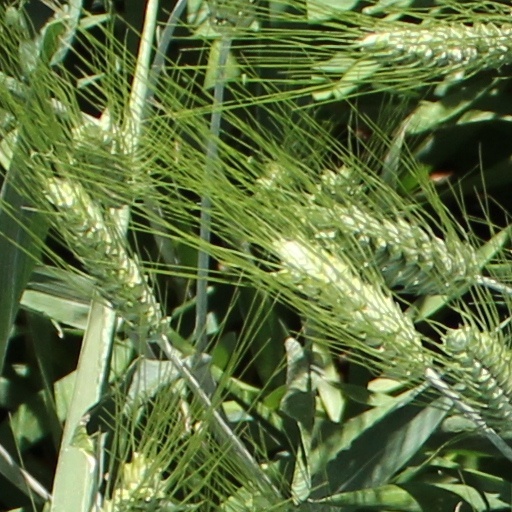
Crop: wheat